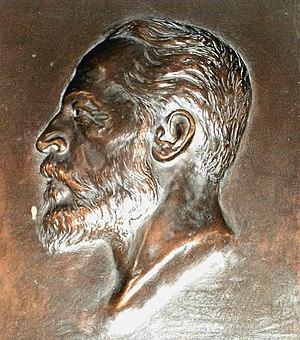
Georg Kawerau né le 12 décembre 1856 à Berlin et mort le 13 avril 1909 à Stettin, est un architecte et archéologue allemand.